Man overboard

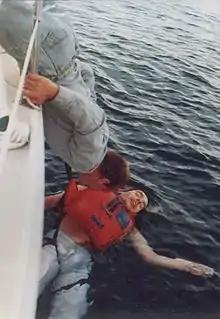
Rescue (MOB on a boat)

"Man overboard!" is an exclamation given aboard a vessel to indicate that a member of the crew or a passenger has fallen off of the ship into the water and is in need of immediate rescue. Whoever sees the person fall is to shout, "Man overboard!" and the call is then to be reported once by every crewman within earshot, even if they have not seen the victim fall, until everyone on deck has heard and given the same call. This ensures that all other crewmen have been alerted to the situation and notifies the officers of the need to act immediately to save the victim. Pointing continuously at the victim may aid the helmsman in approaching the victim.